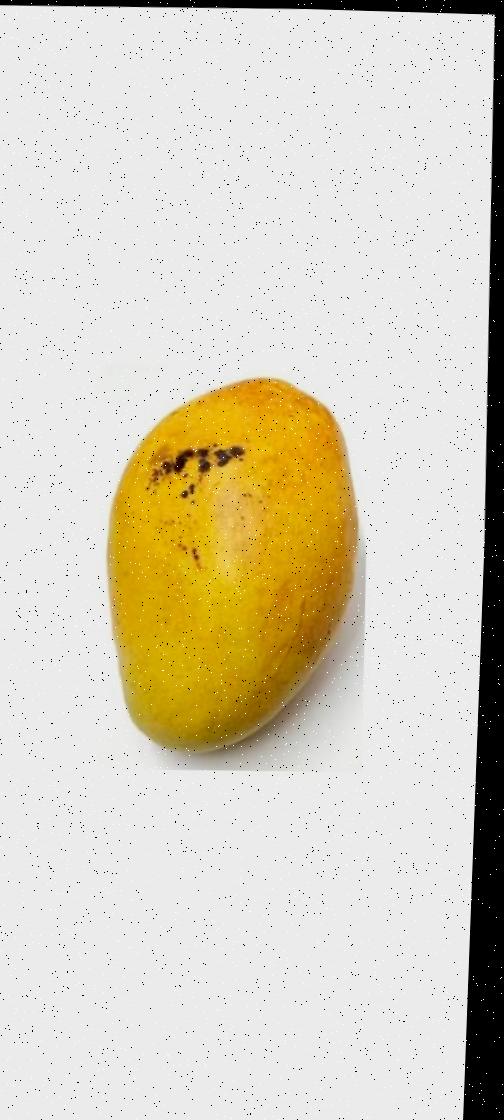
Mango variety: Bari-11